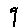
Label: 9